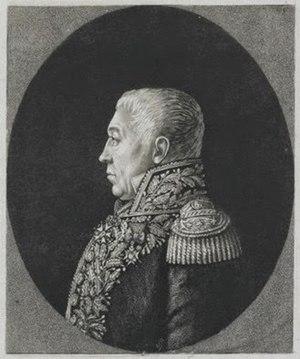
François Louis Dedon-Duclos (1862-1830), général de brigade d'artillerie du Premier Empire.
François Louis Dedon-Duclos, né le 21 octobre 1762 à Toul dans les Trois-Évêchés et mort le 19 janvier 1830 à Vanves, est un général français de la Révolution et de l’Empire.